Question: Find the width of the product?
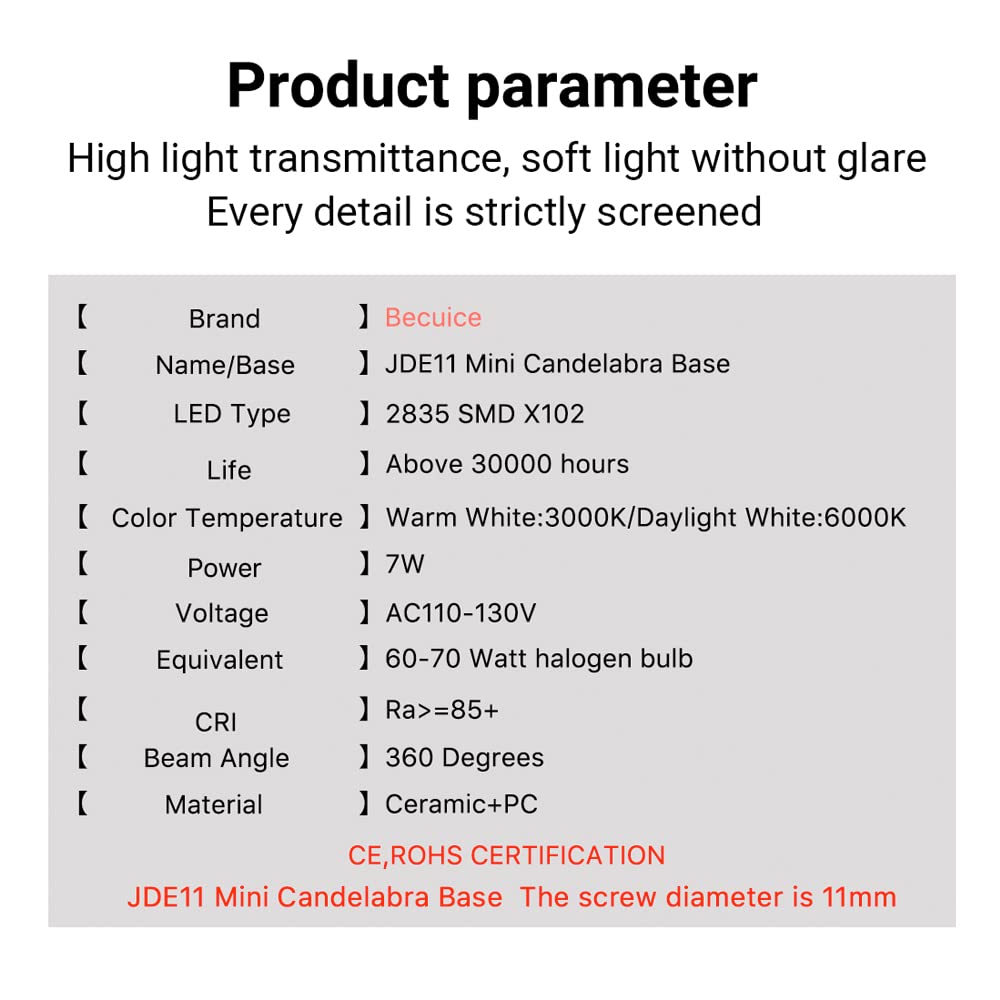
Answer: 11.0 millimetre